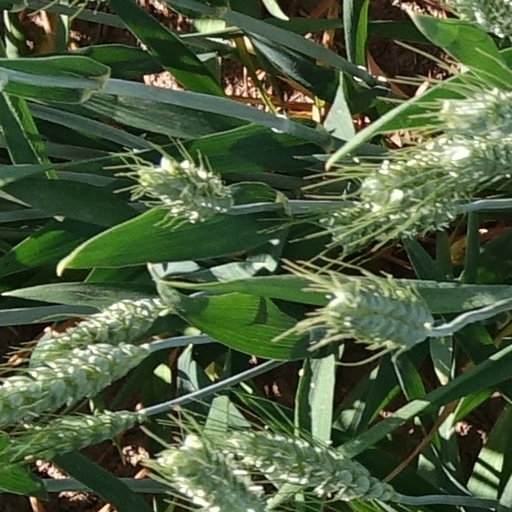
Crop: wheat